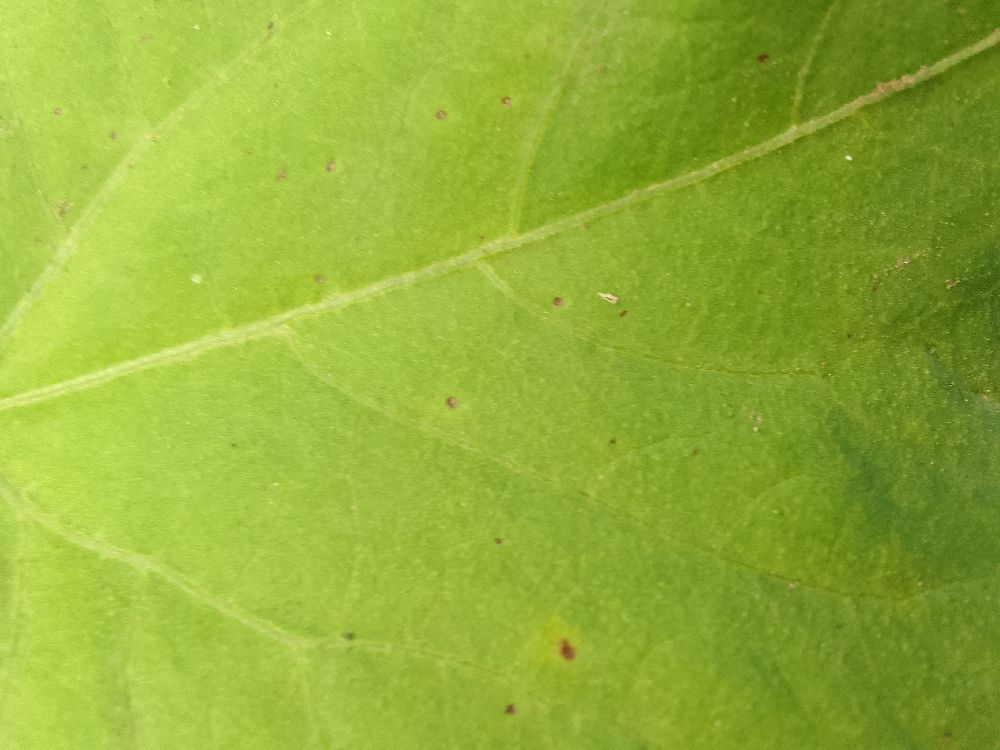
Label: healthy